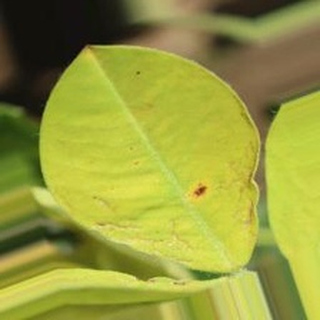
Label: groundnut_early_leaf_spot